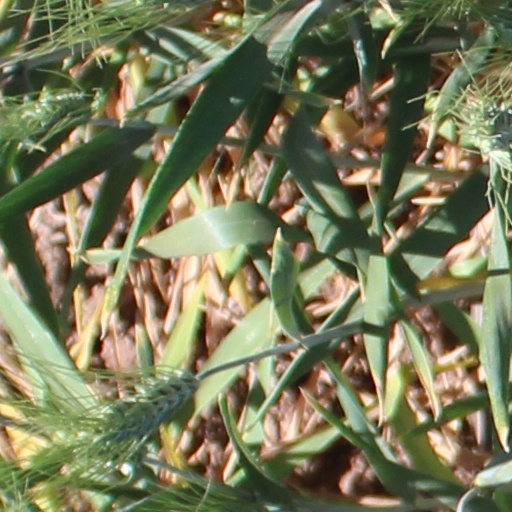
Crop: wheat